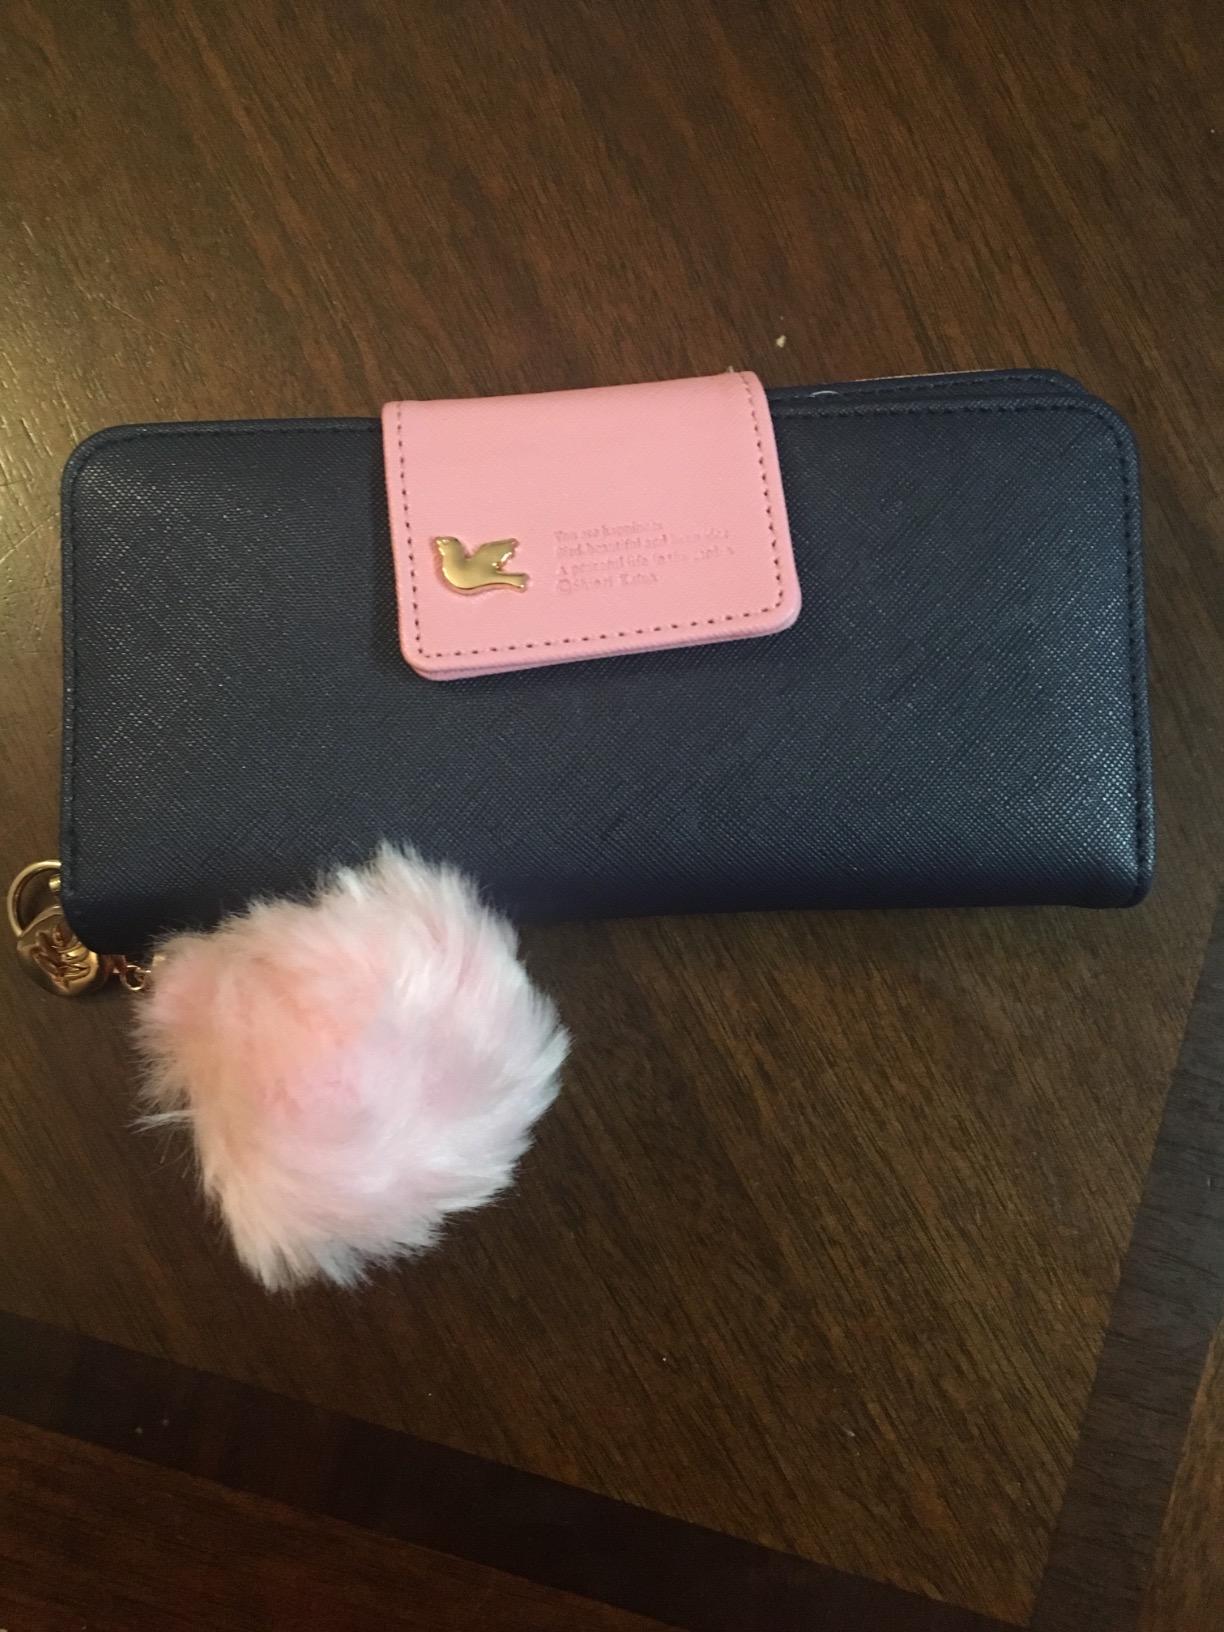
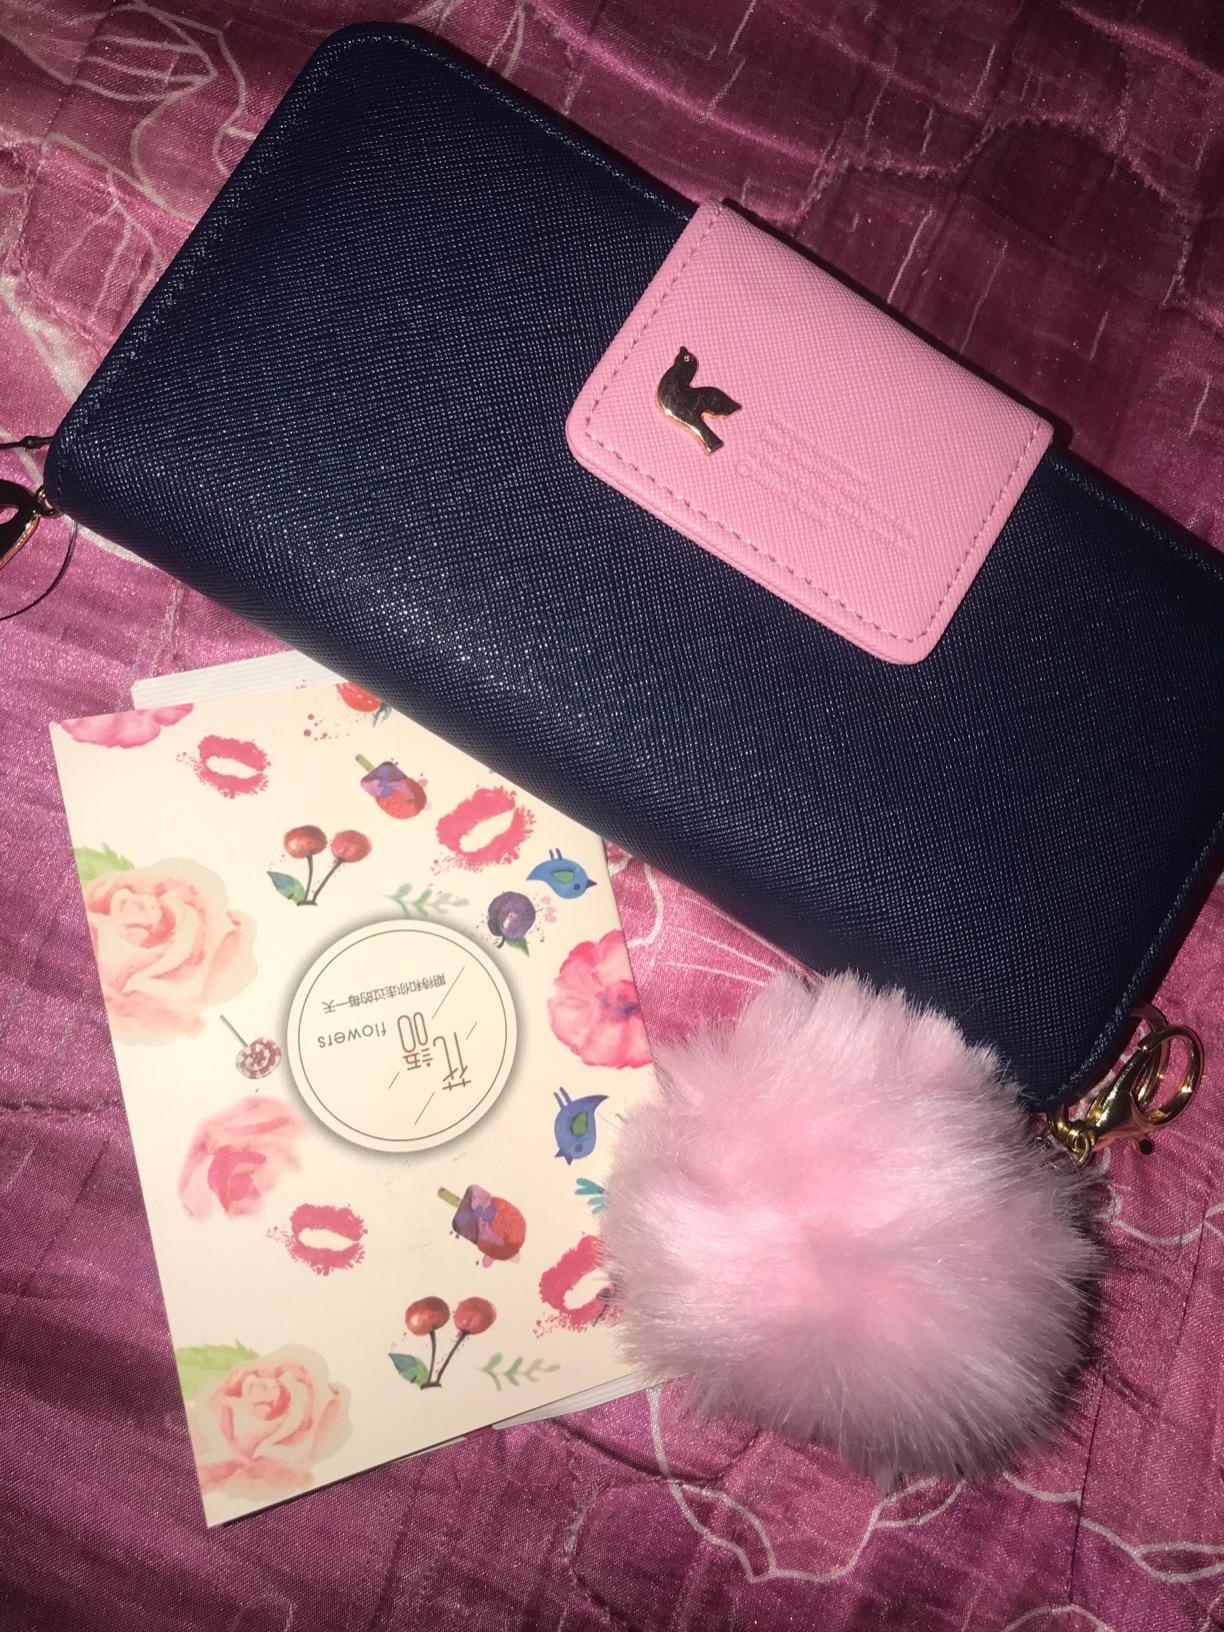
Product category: accessories_handbag
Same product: yes